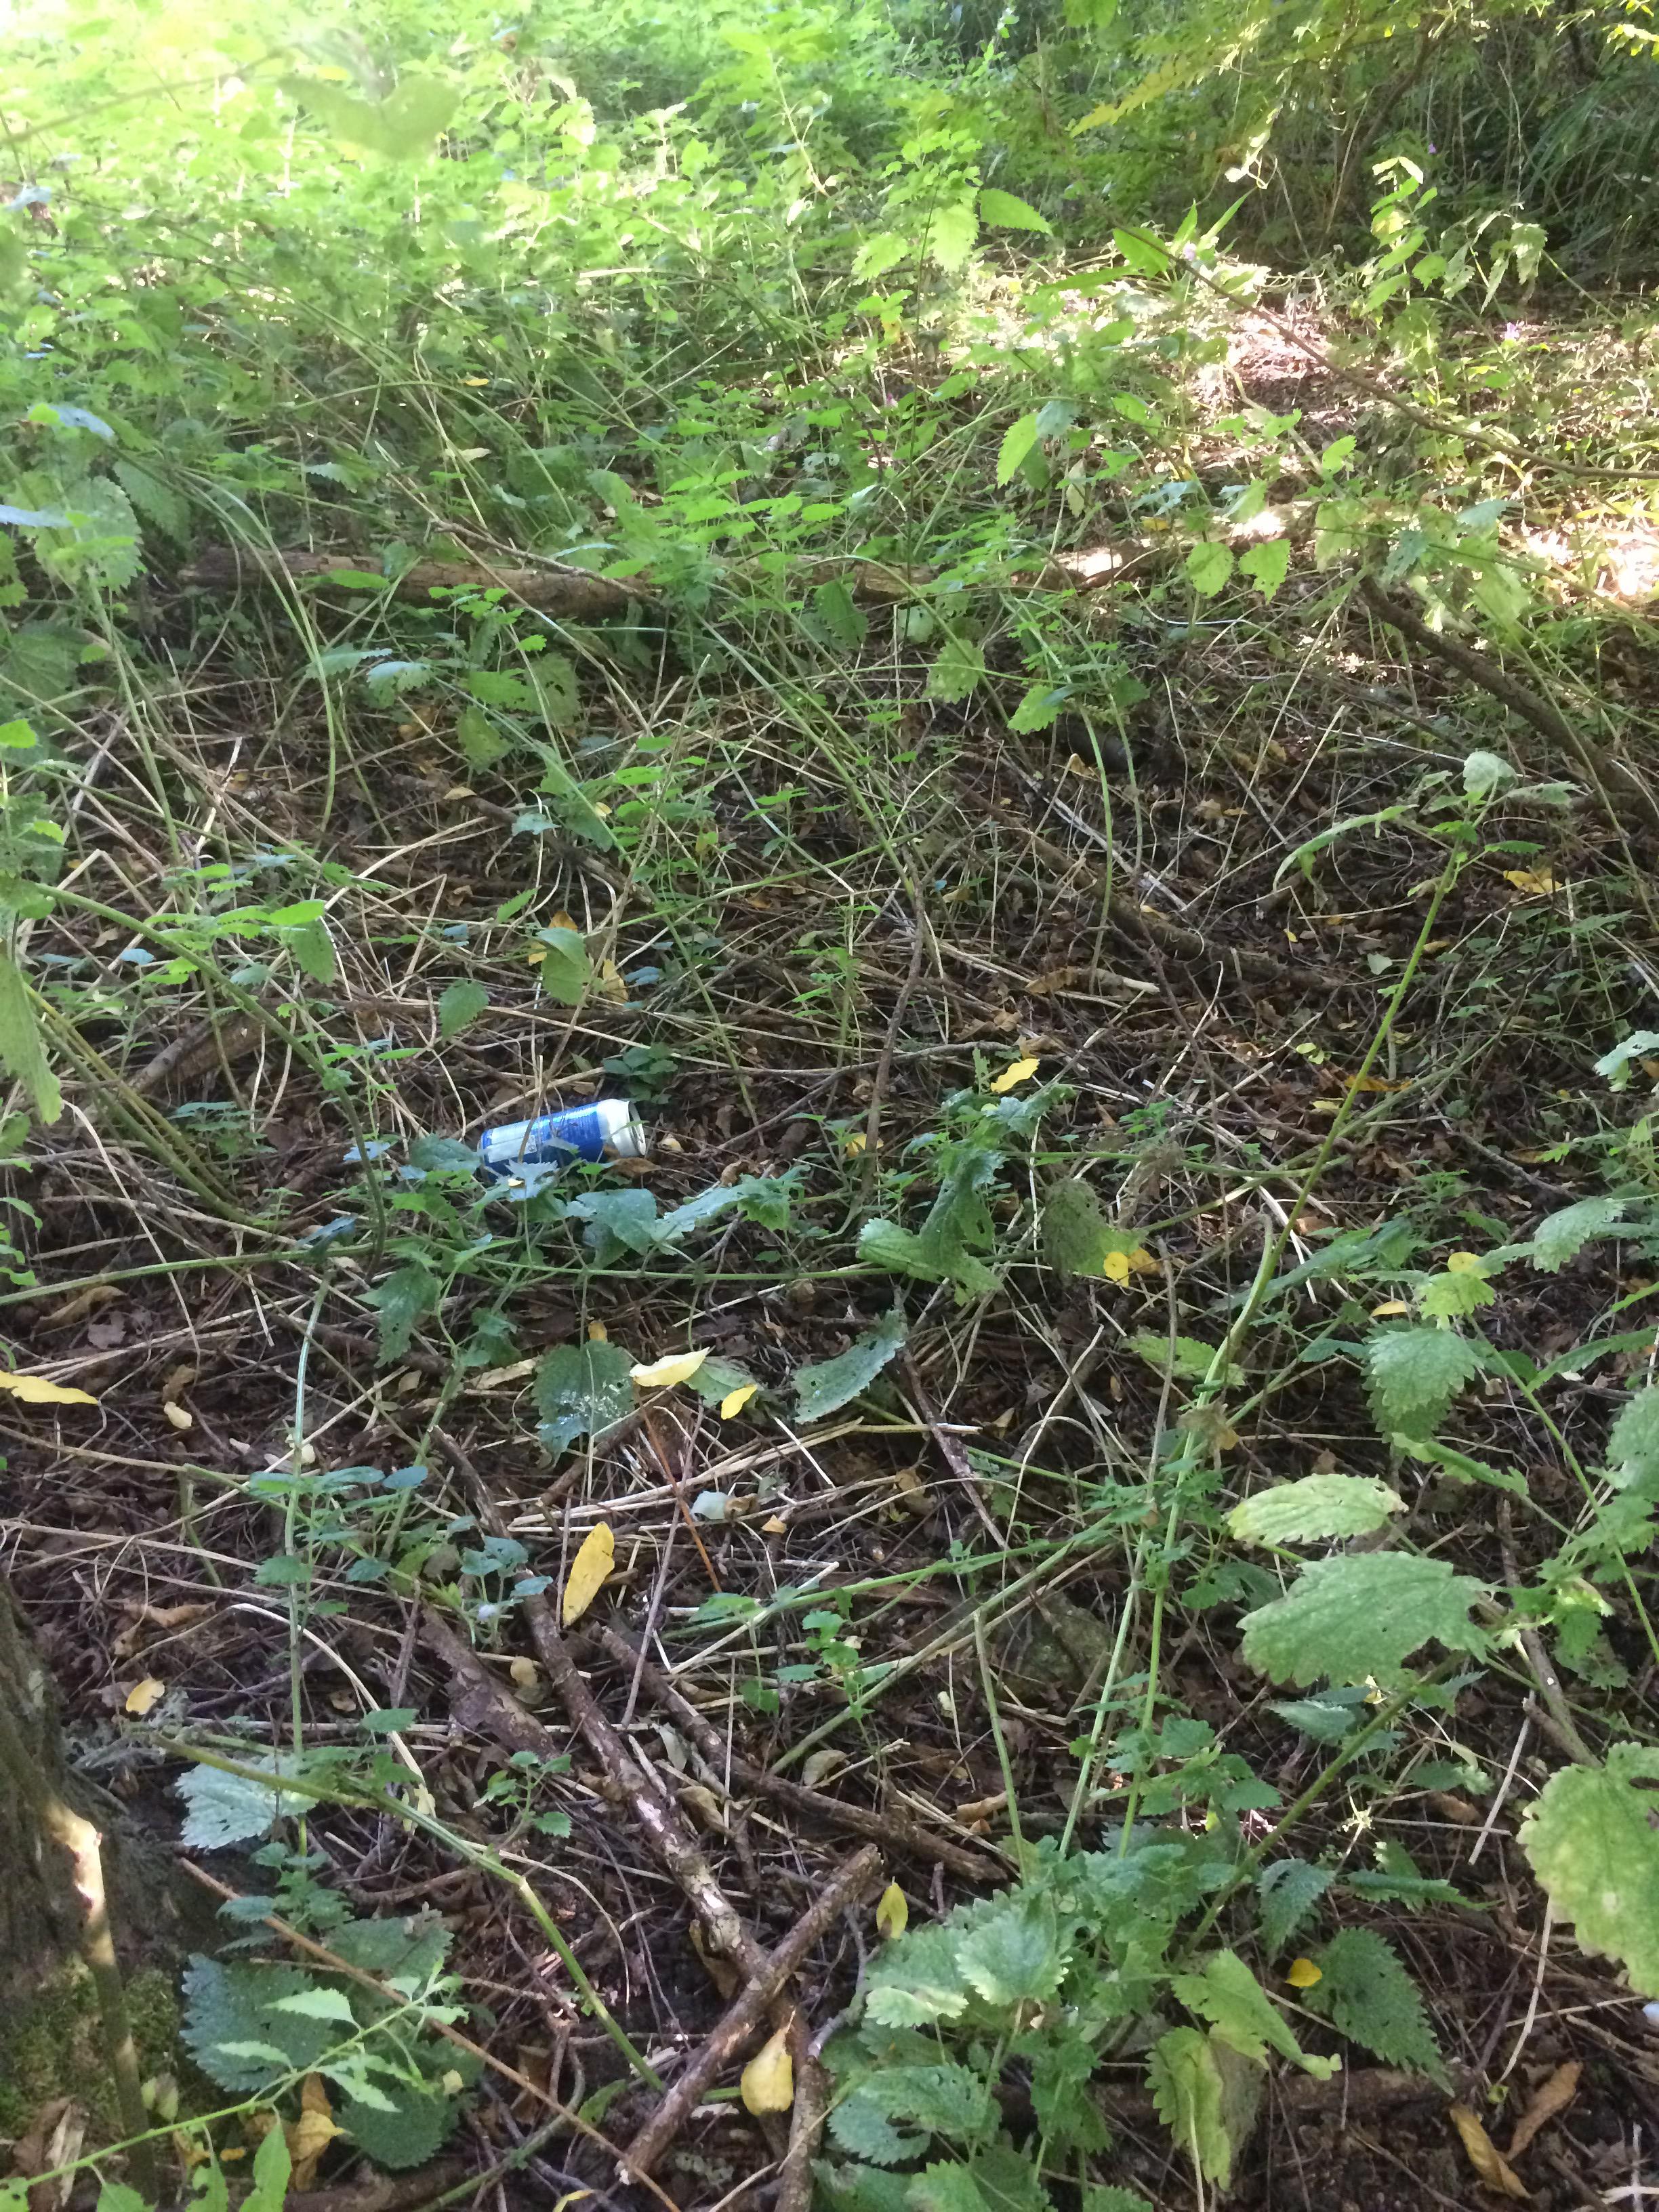
Object: Drink can (Can)